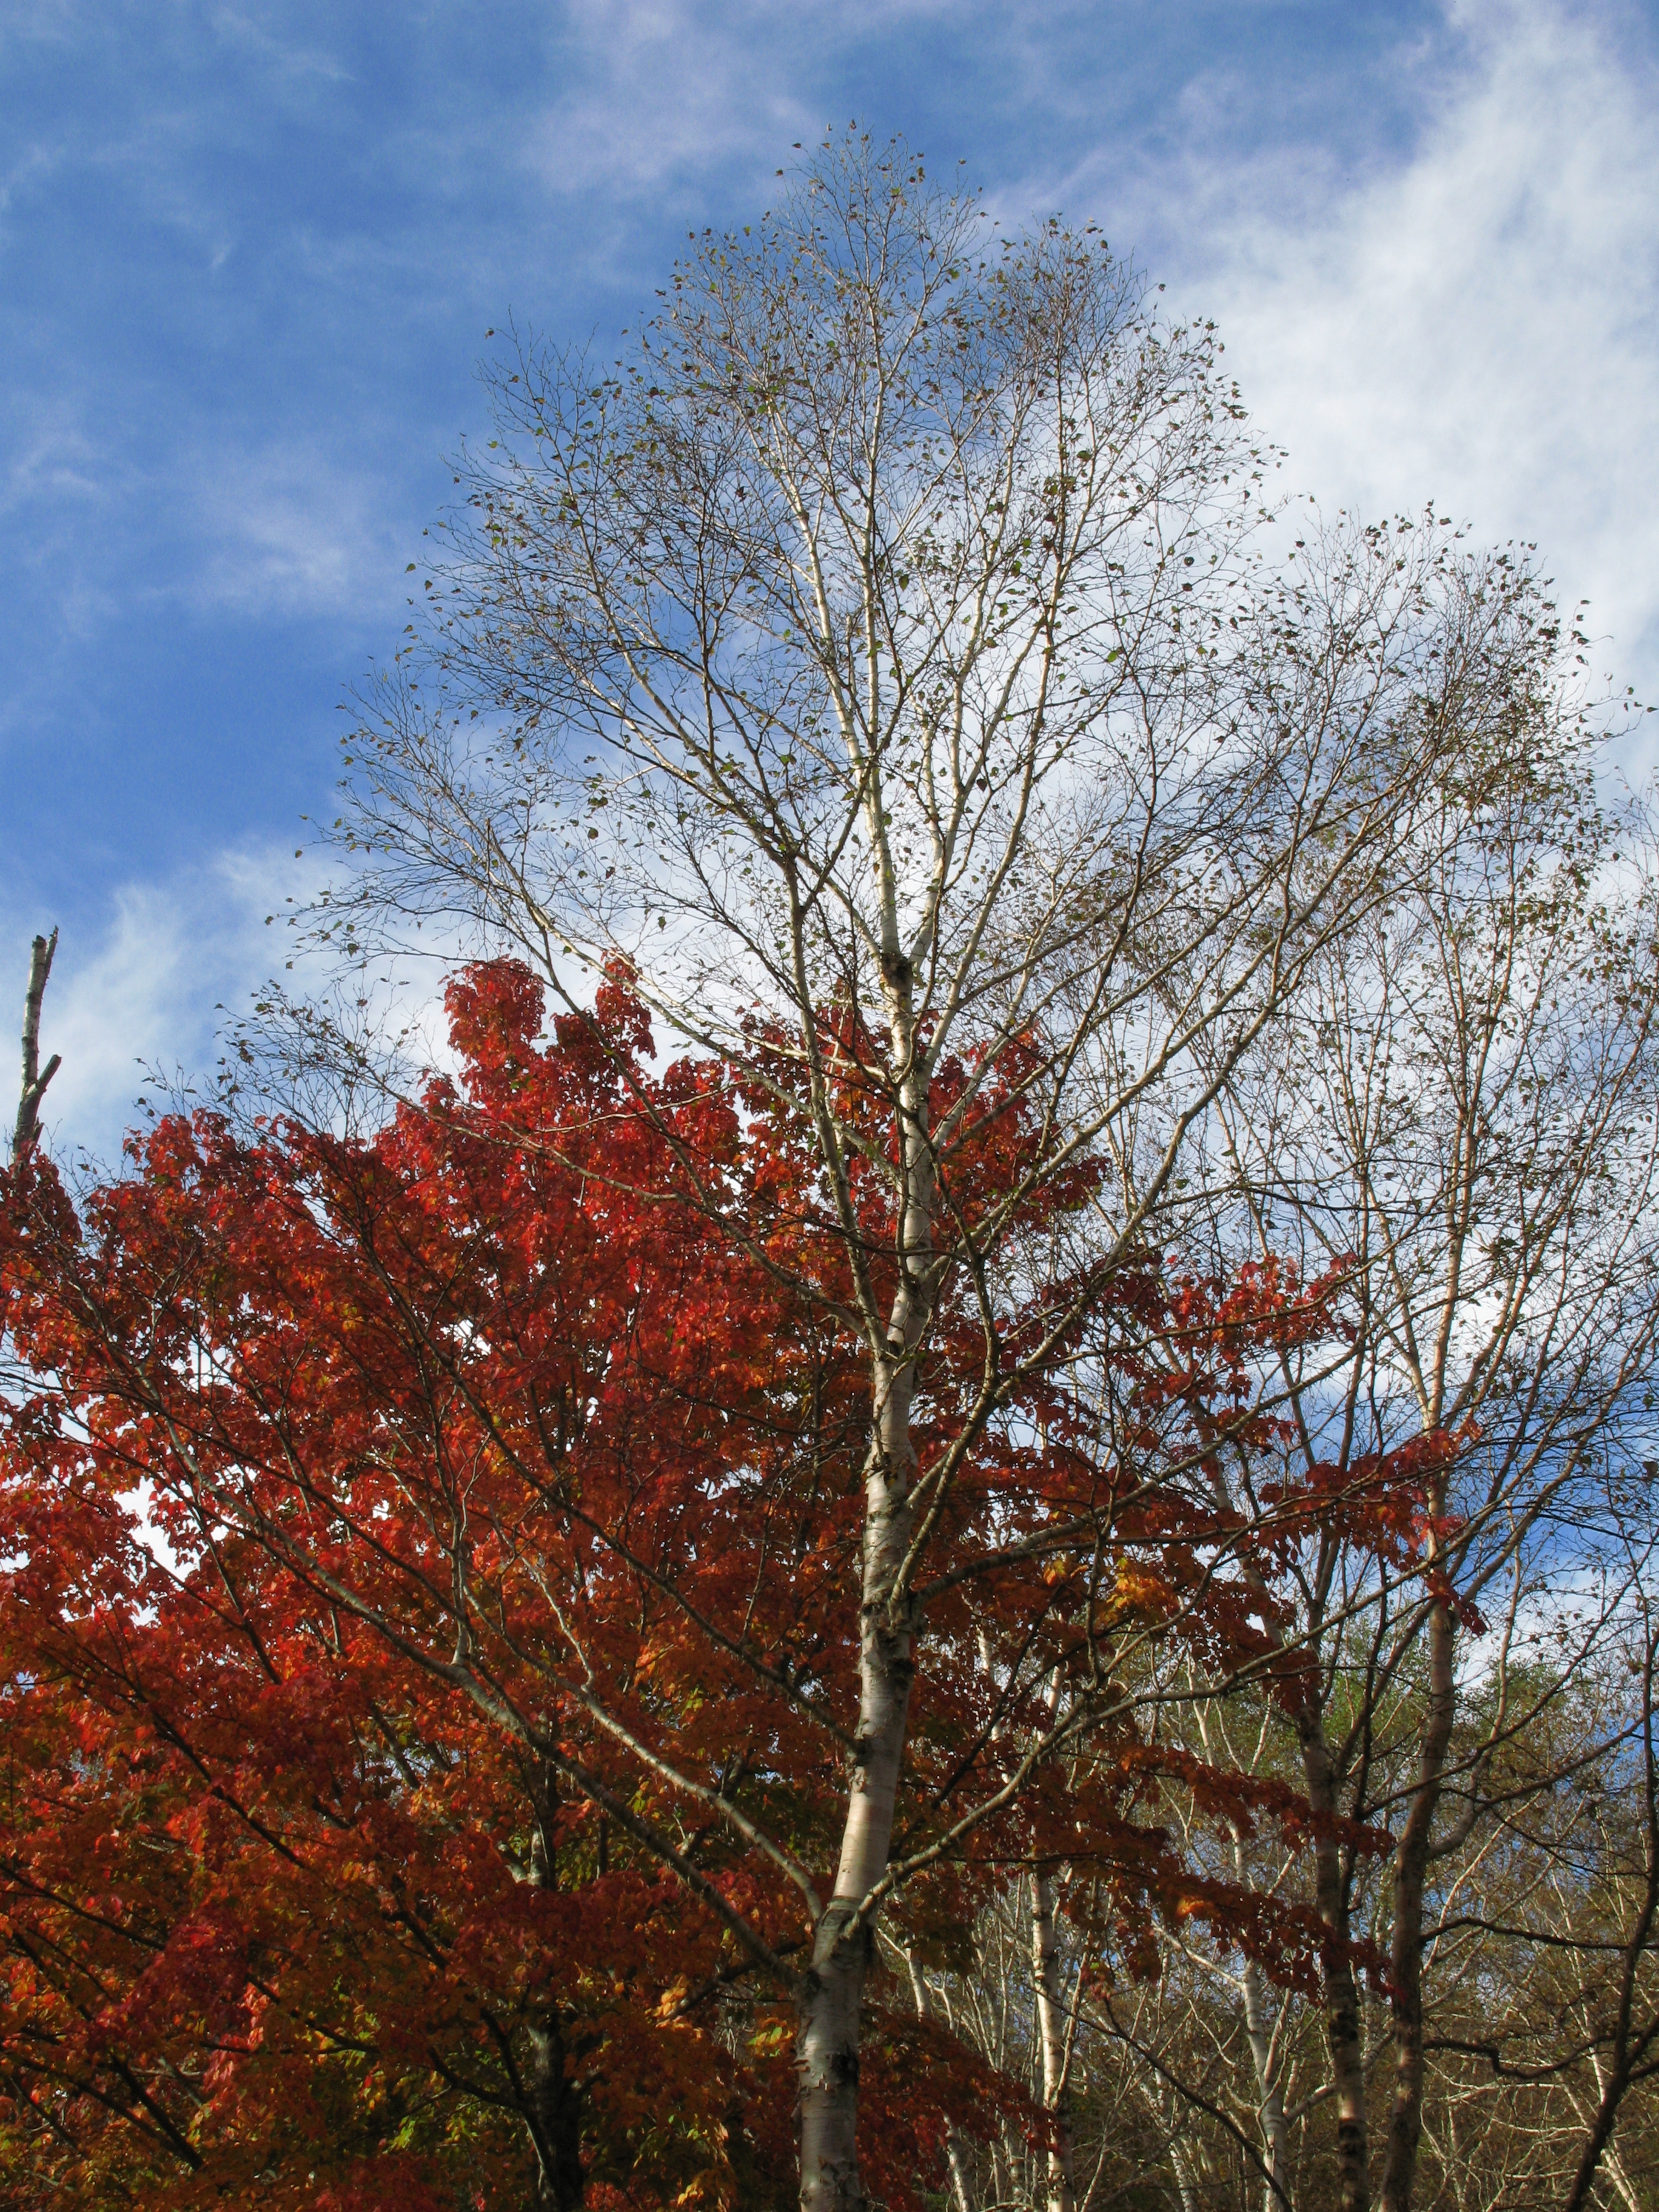
tree, nature, branch, plant, sky, white, leaf, birch, autumn, season, japanese, japonica, larch, betula, platyphylla, flowering plant, woody plant, land plant